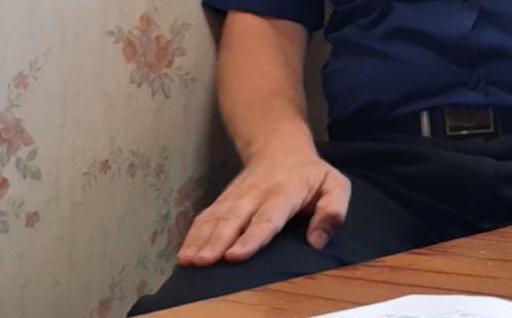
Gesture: no_gesture